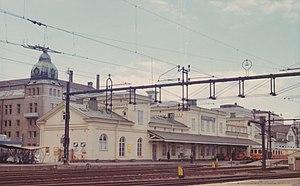
Cet article décrit le réseau ferroviaire de Suède ainsi que les principaux acteurs impliqués dans l'exploitation et la gestion de ce réseau.
La gare centrale de Jönköping est une gare ferroviaire suédoise située à Jönköping. Une première gare est construite en 1864, avec l’ouverture de la ligne de chemin de fer. Vers 1983 ou 1984, elle est démolie et remplacée par un nouvel « Centre de voyage de Jönköping », reliant les trains et les autobus.